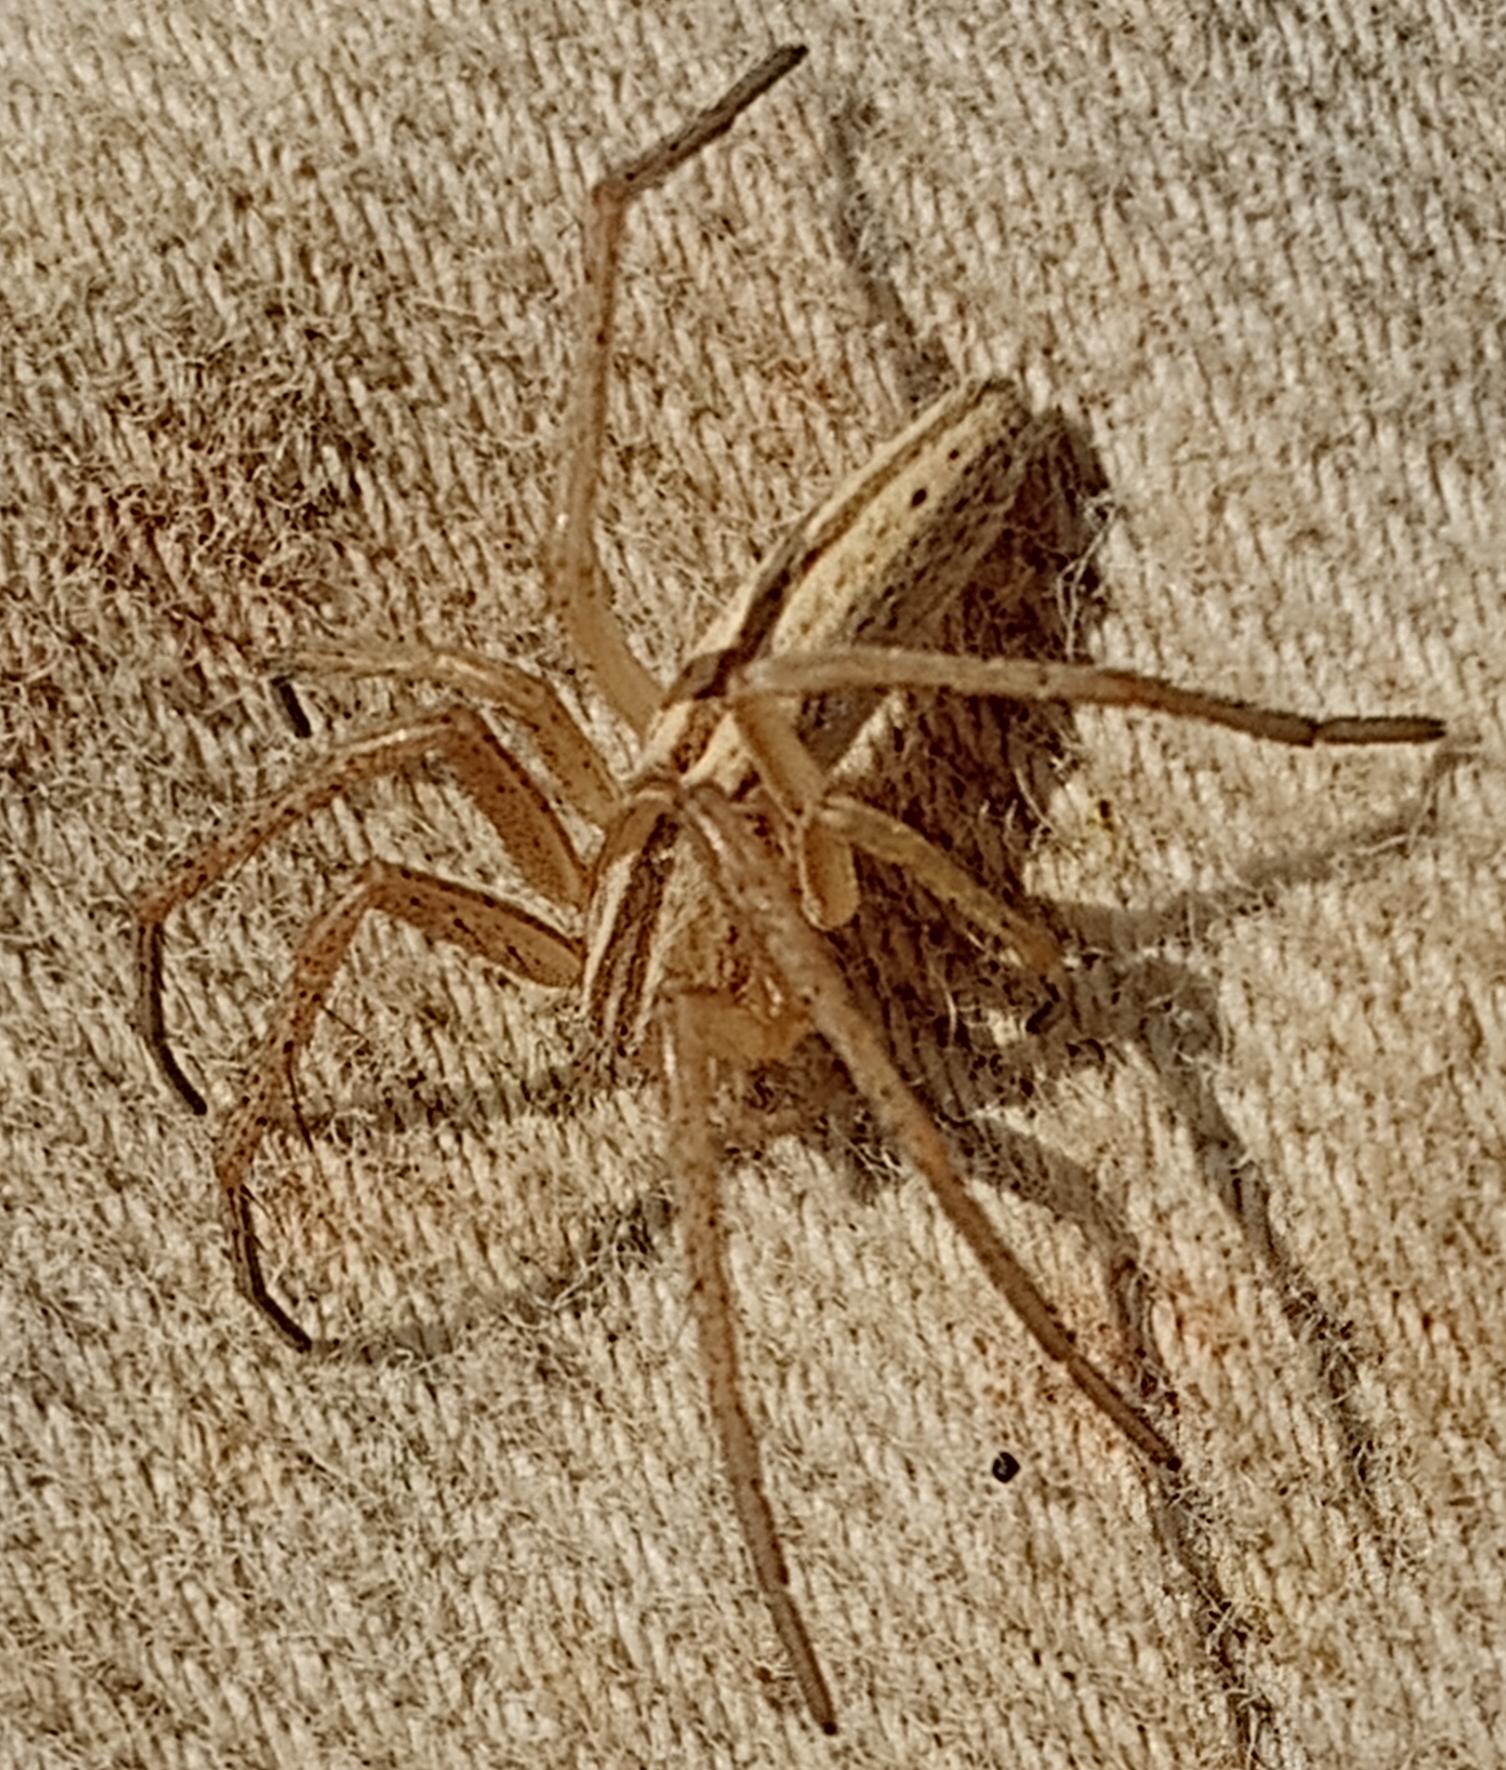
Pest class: predators